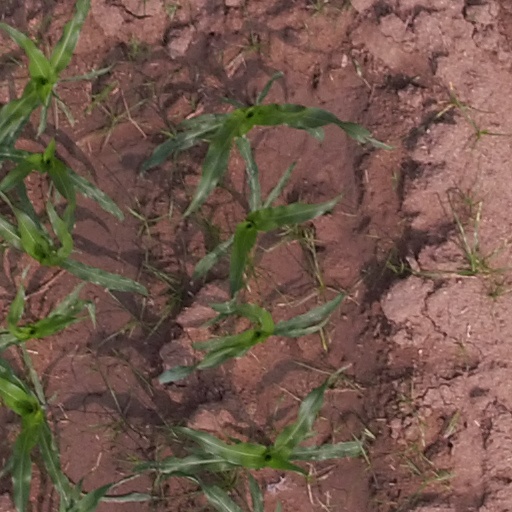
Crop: maize; corn